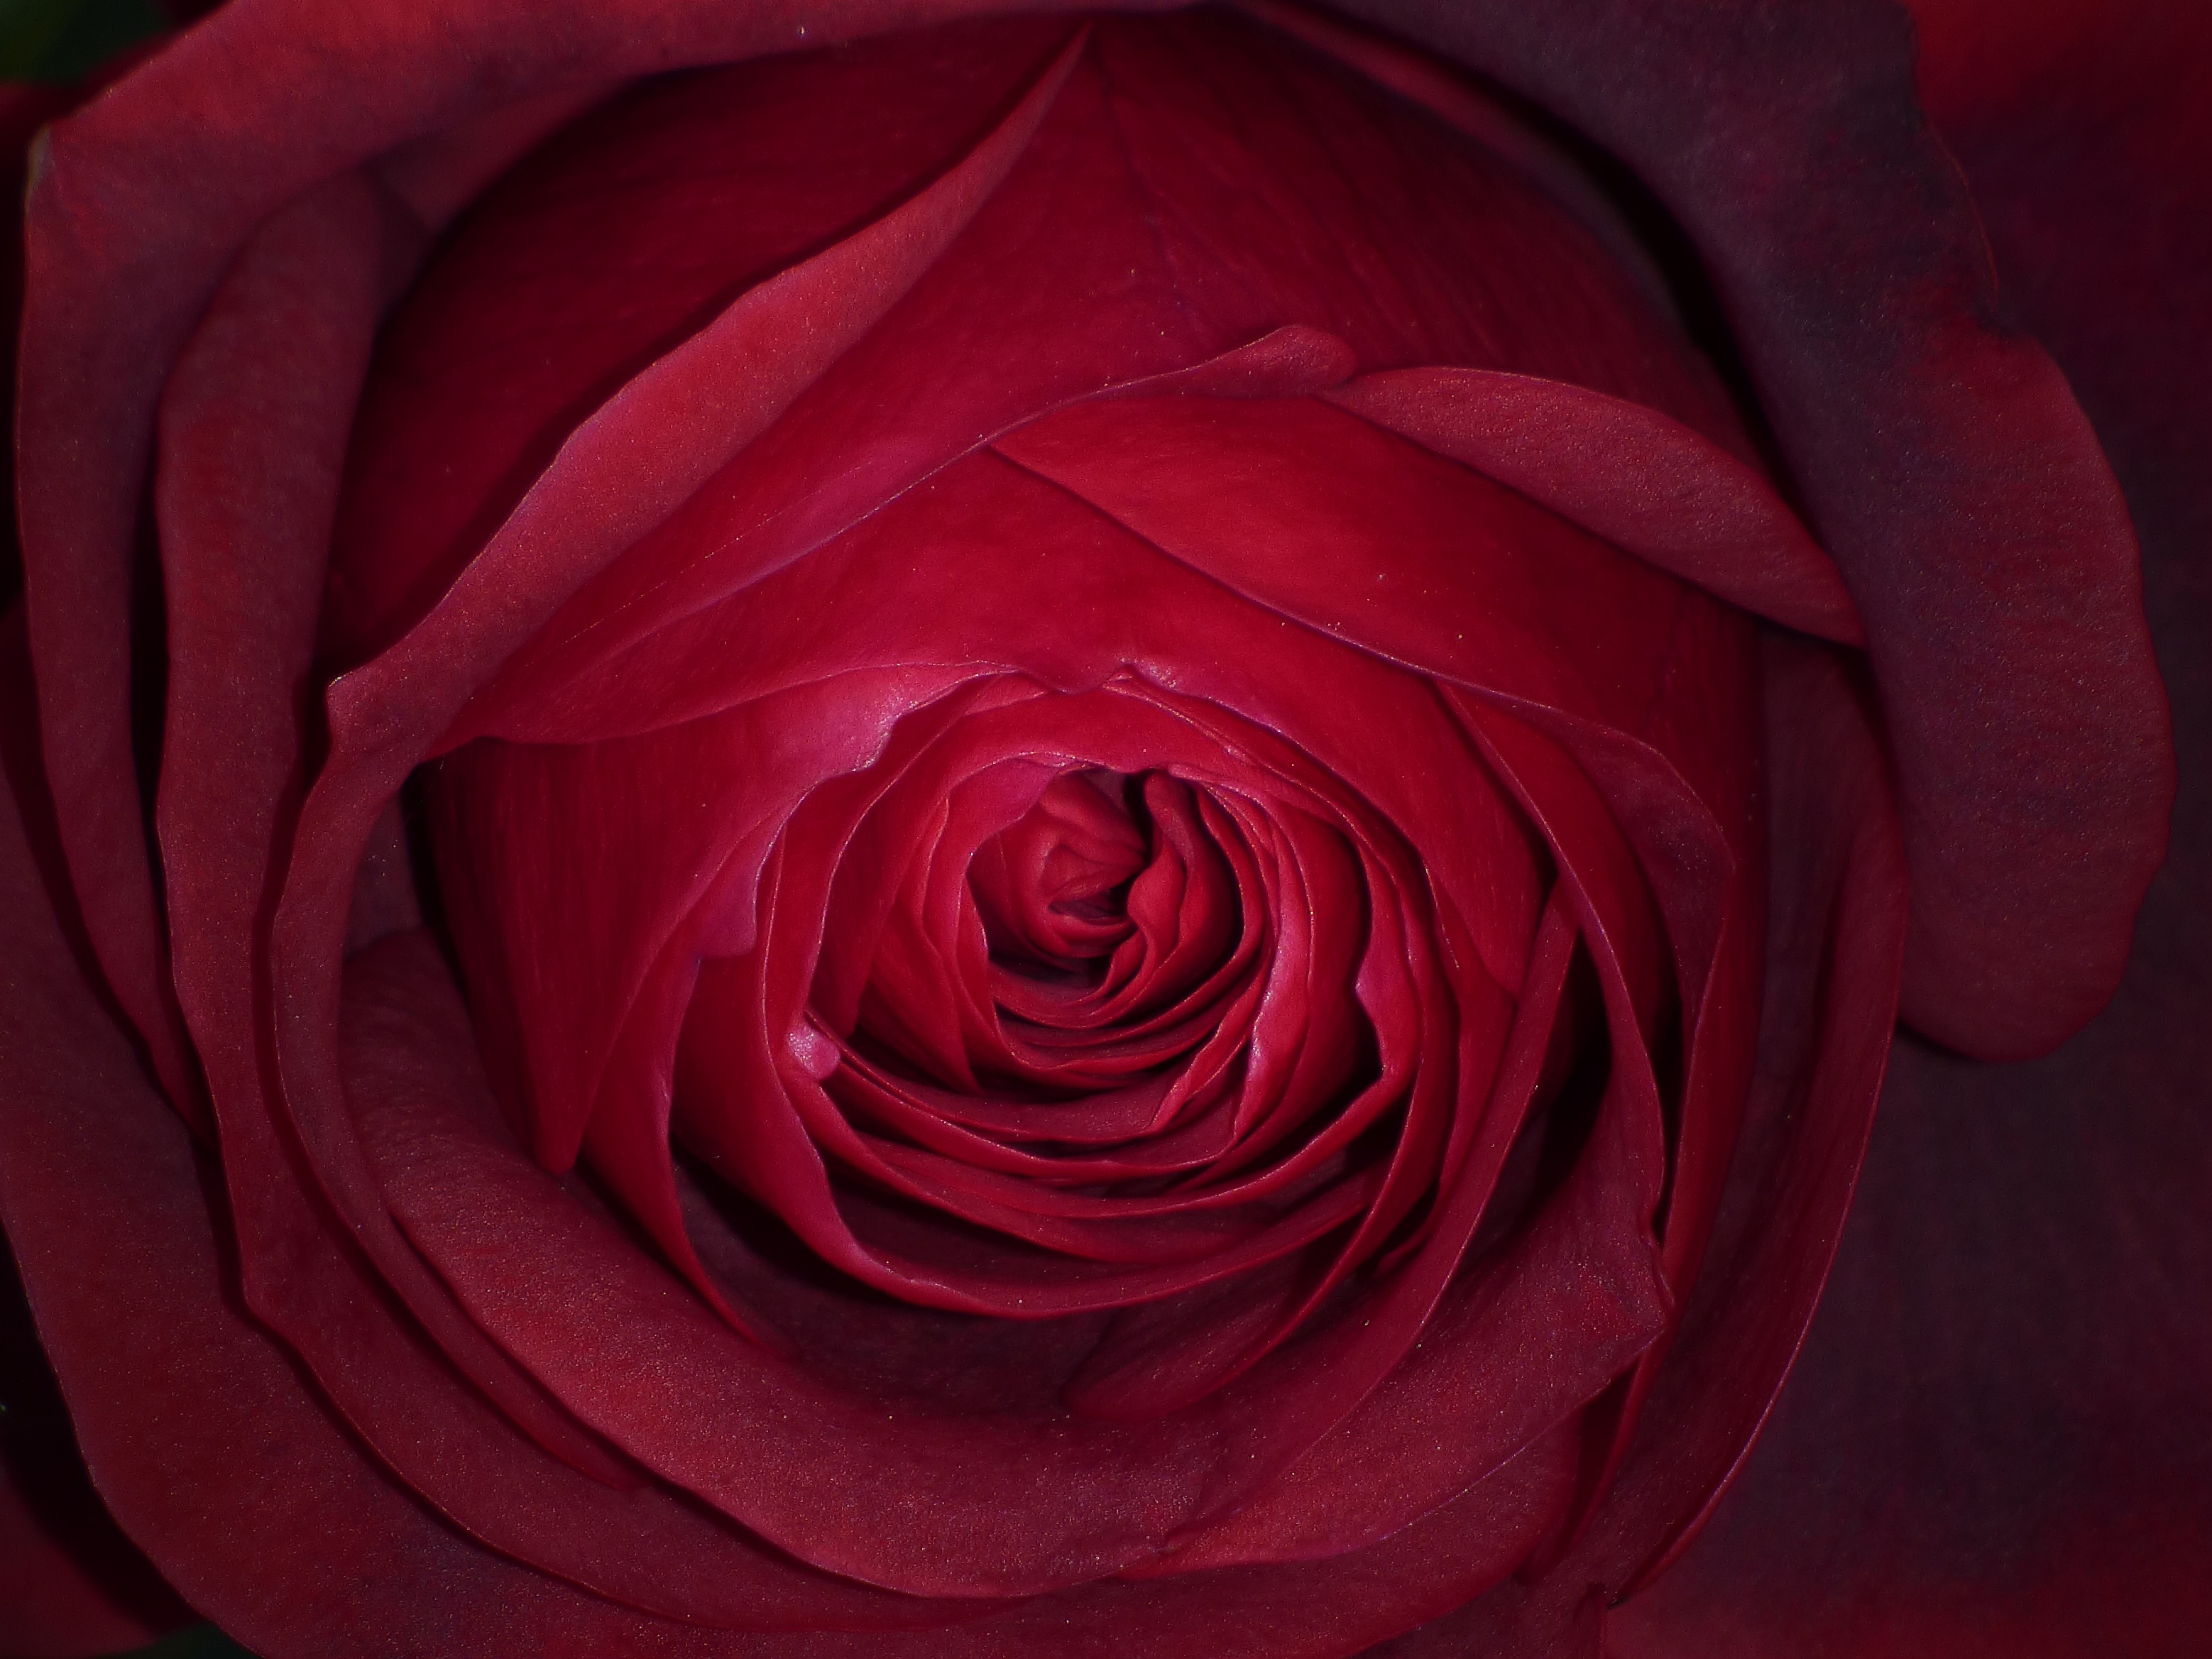
plant, texture, flower, petal, rose, red, pink, close up, background, petals, rosa, macro photography, foreground, flowering plant, garden roses, rose family, land plant, rose order